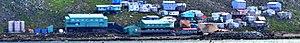
Diomède, en russe Диомид, en inupiat Iŋaliqest, est un village des États Unis situé sur l'île de la petite Diomède, au milieu du détroit de Béring. Rattaché à la région de recensement de Nome, il appartient à l'État de l'Alaska. Proche de la ligne de changement de date, c'est le seul village de l'île.